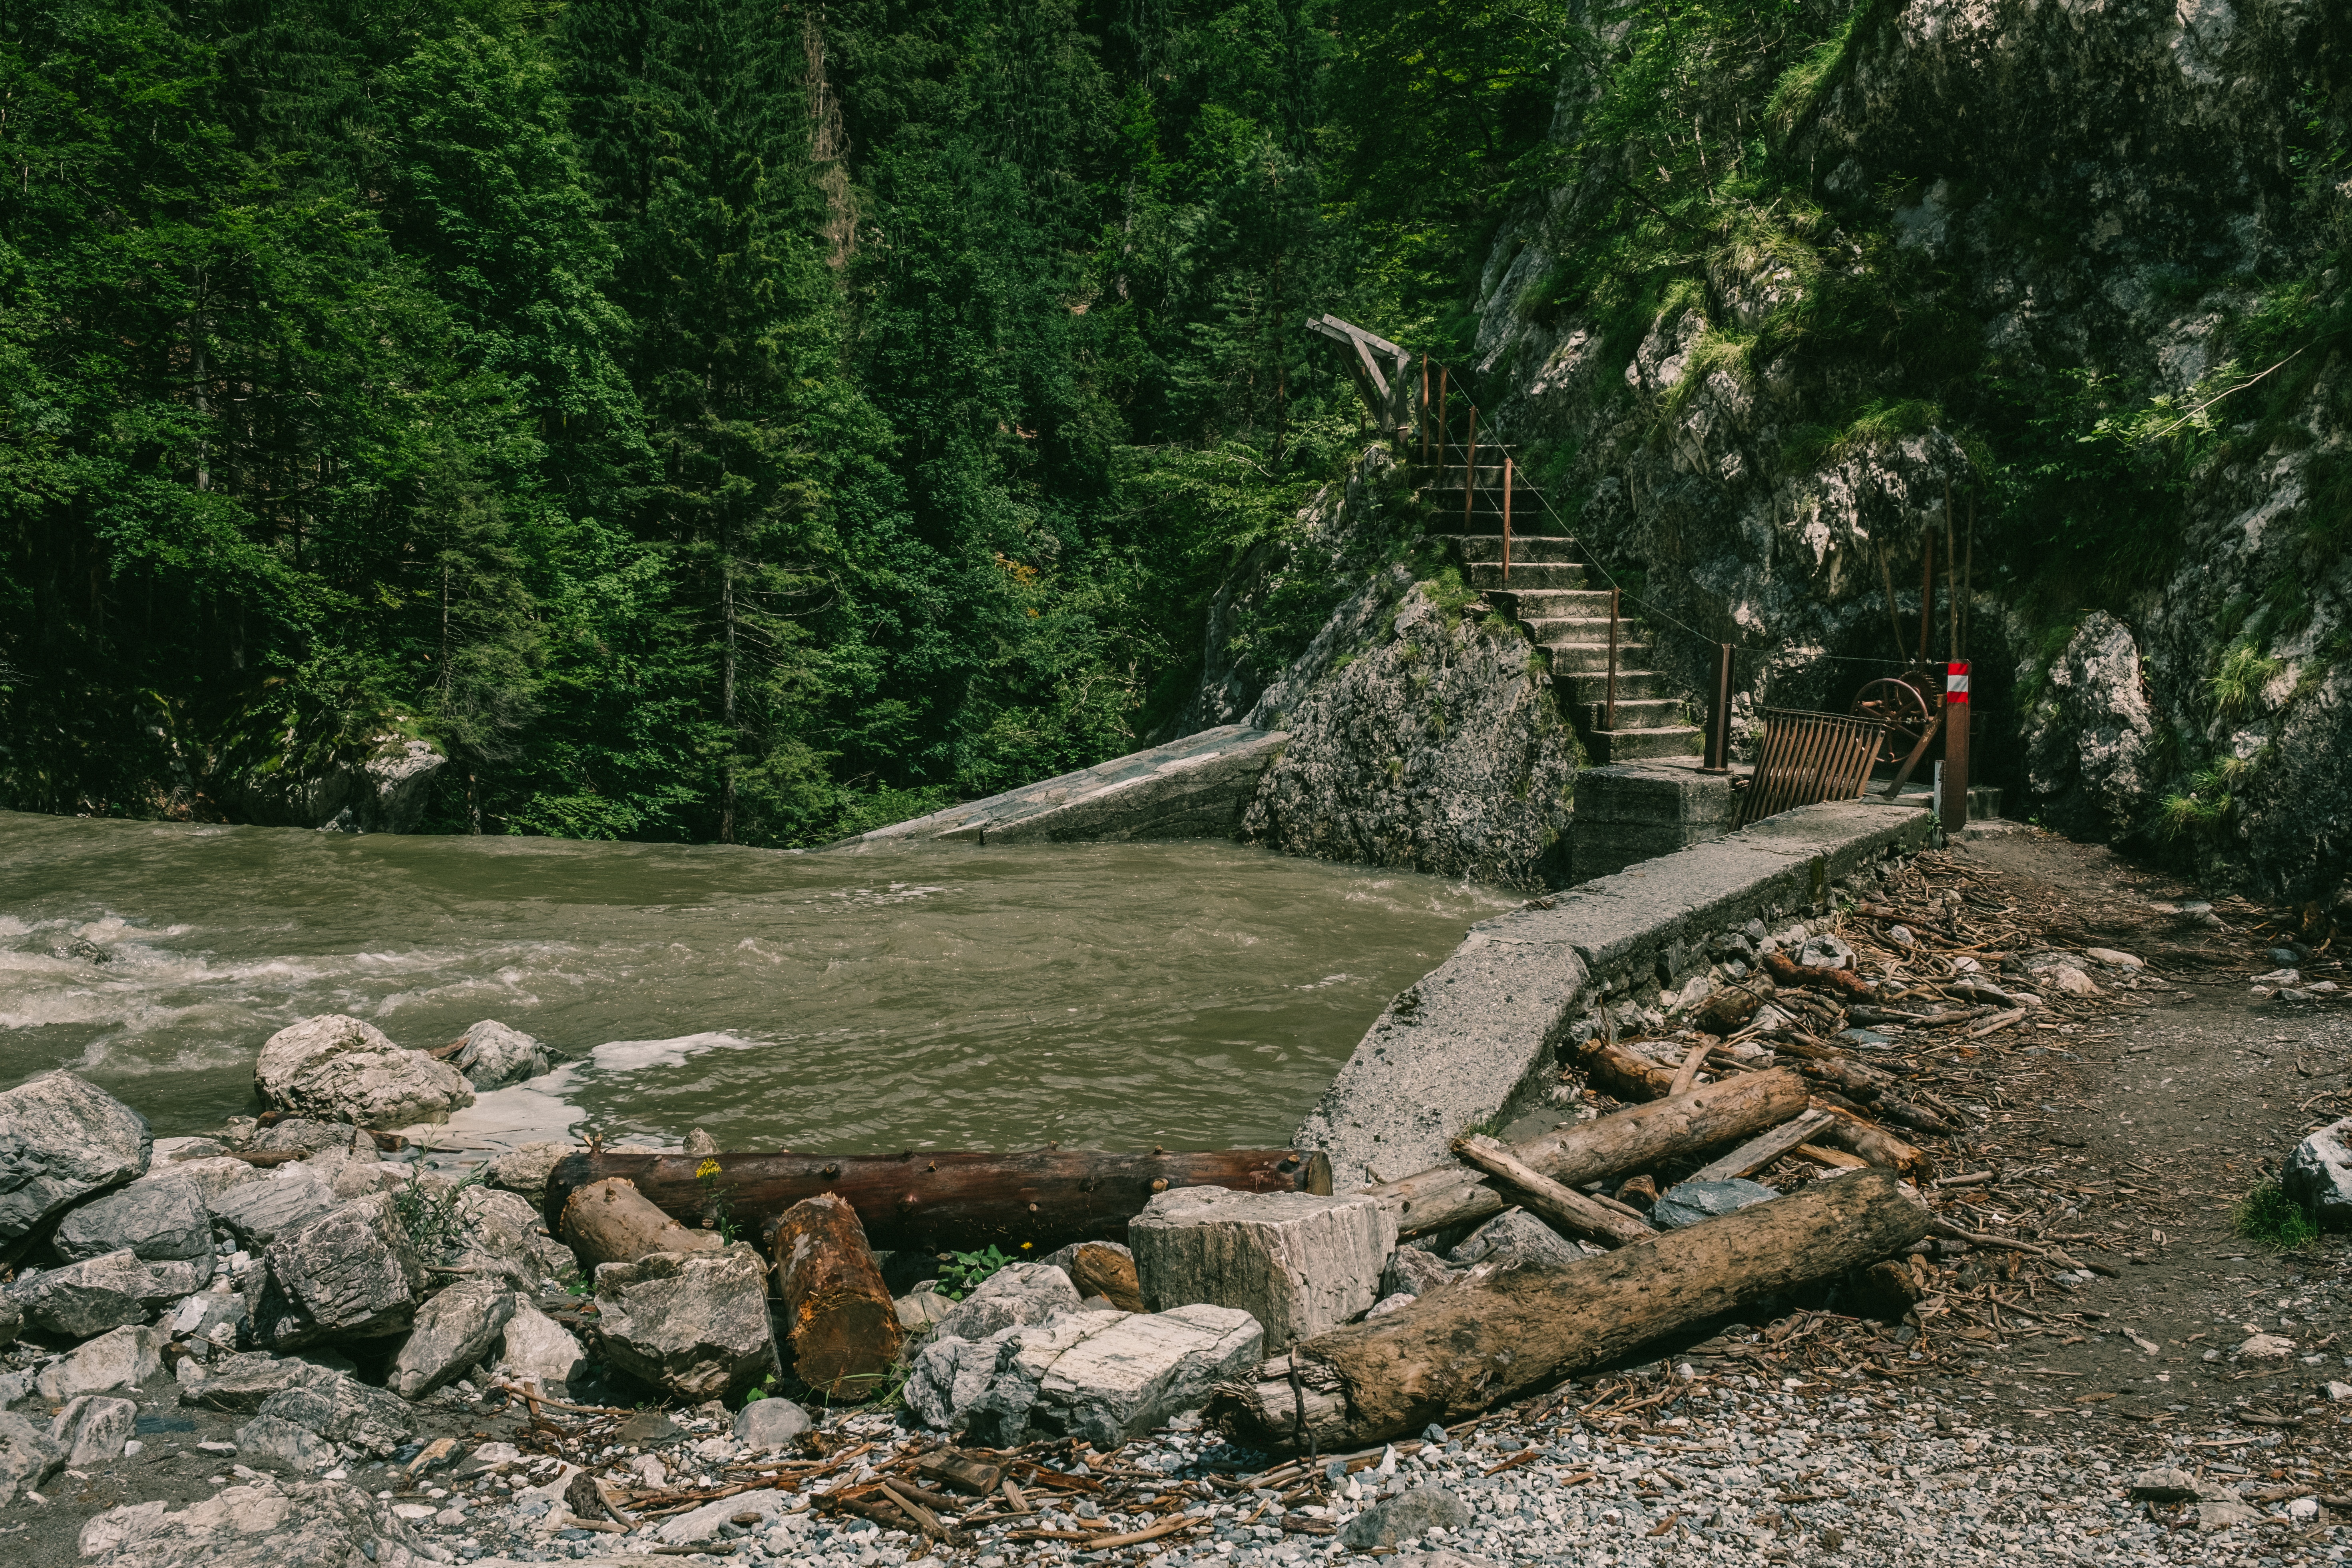
rock, garden, ruins, boulder